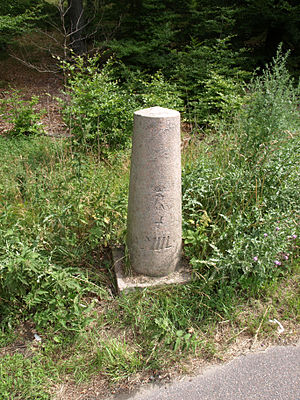
Milepæl / Milepæle i Danmark / Senere tid
Milepæl rejst i Frederik 7.s regeringstid, sandsynligvis 1854. På Kongevejen mellem Hillerød og København.
Milesten fra perioden under Frederik 7 af granit. Indskriften lyder: FR VII 4 Miil. Af typen S.J.
En milepæl er en afstandsmarkering ved en vej og har været brugt mange steder i verden.